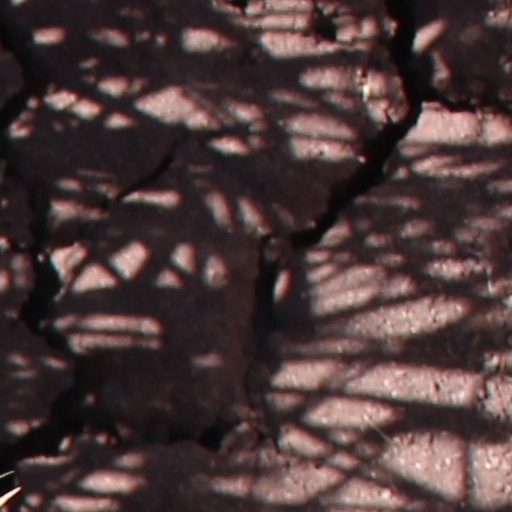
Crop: wheat